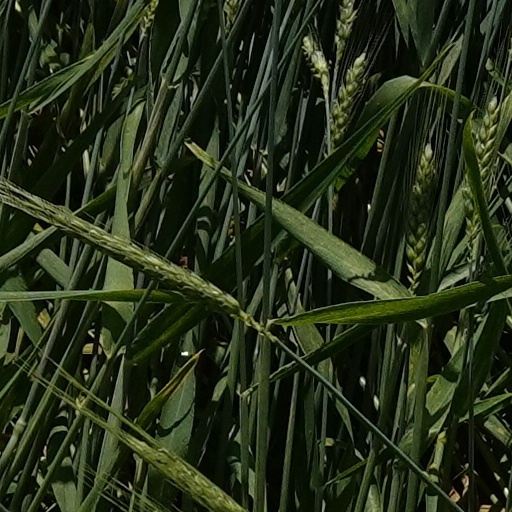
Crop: wheat